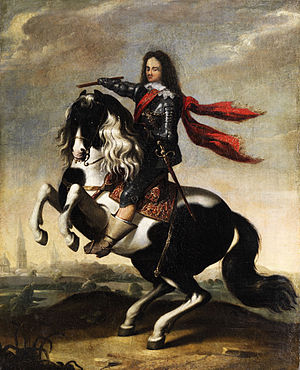
Valdemar Christian, greve til Slesvig og Holsten
Valdemar Christian, greve til Slesvig og Holsten, var søn af kong Christian 4. og Kirsten Munk. Ejer af Valdemars Slot på Tåsinge, der er opkaldt efter ham.